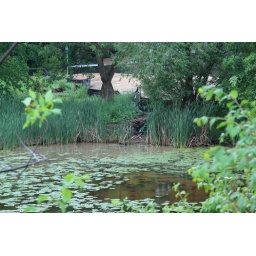
View of muddy plume in L Wingra from stone bridge